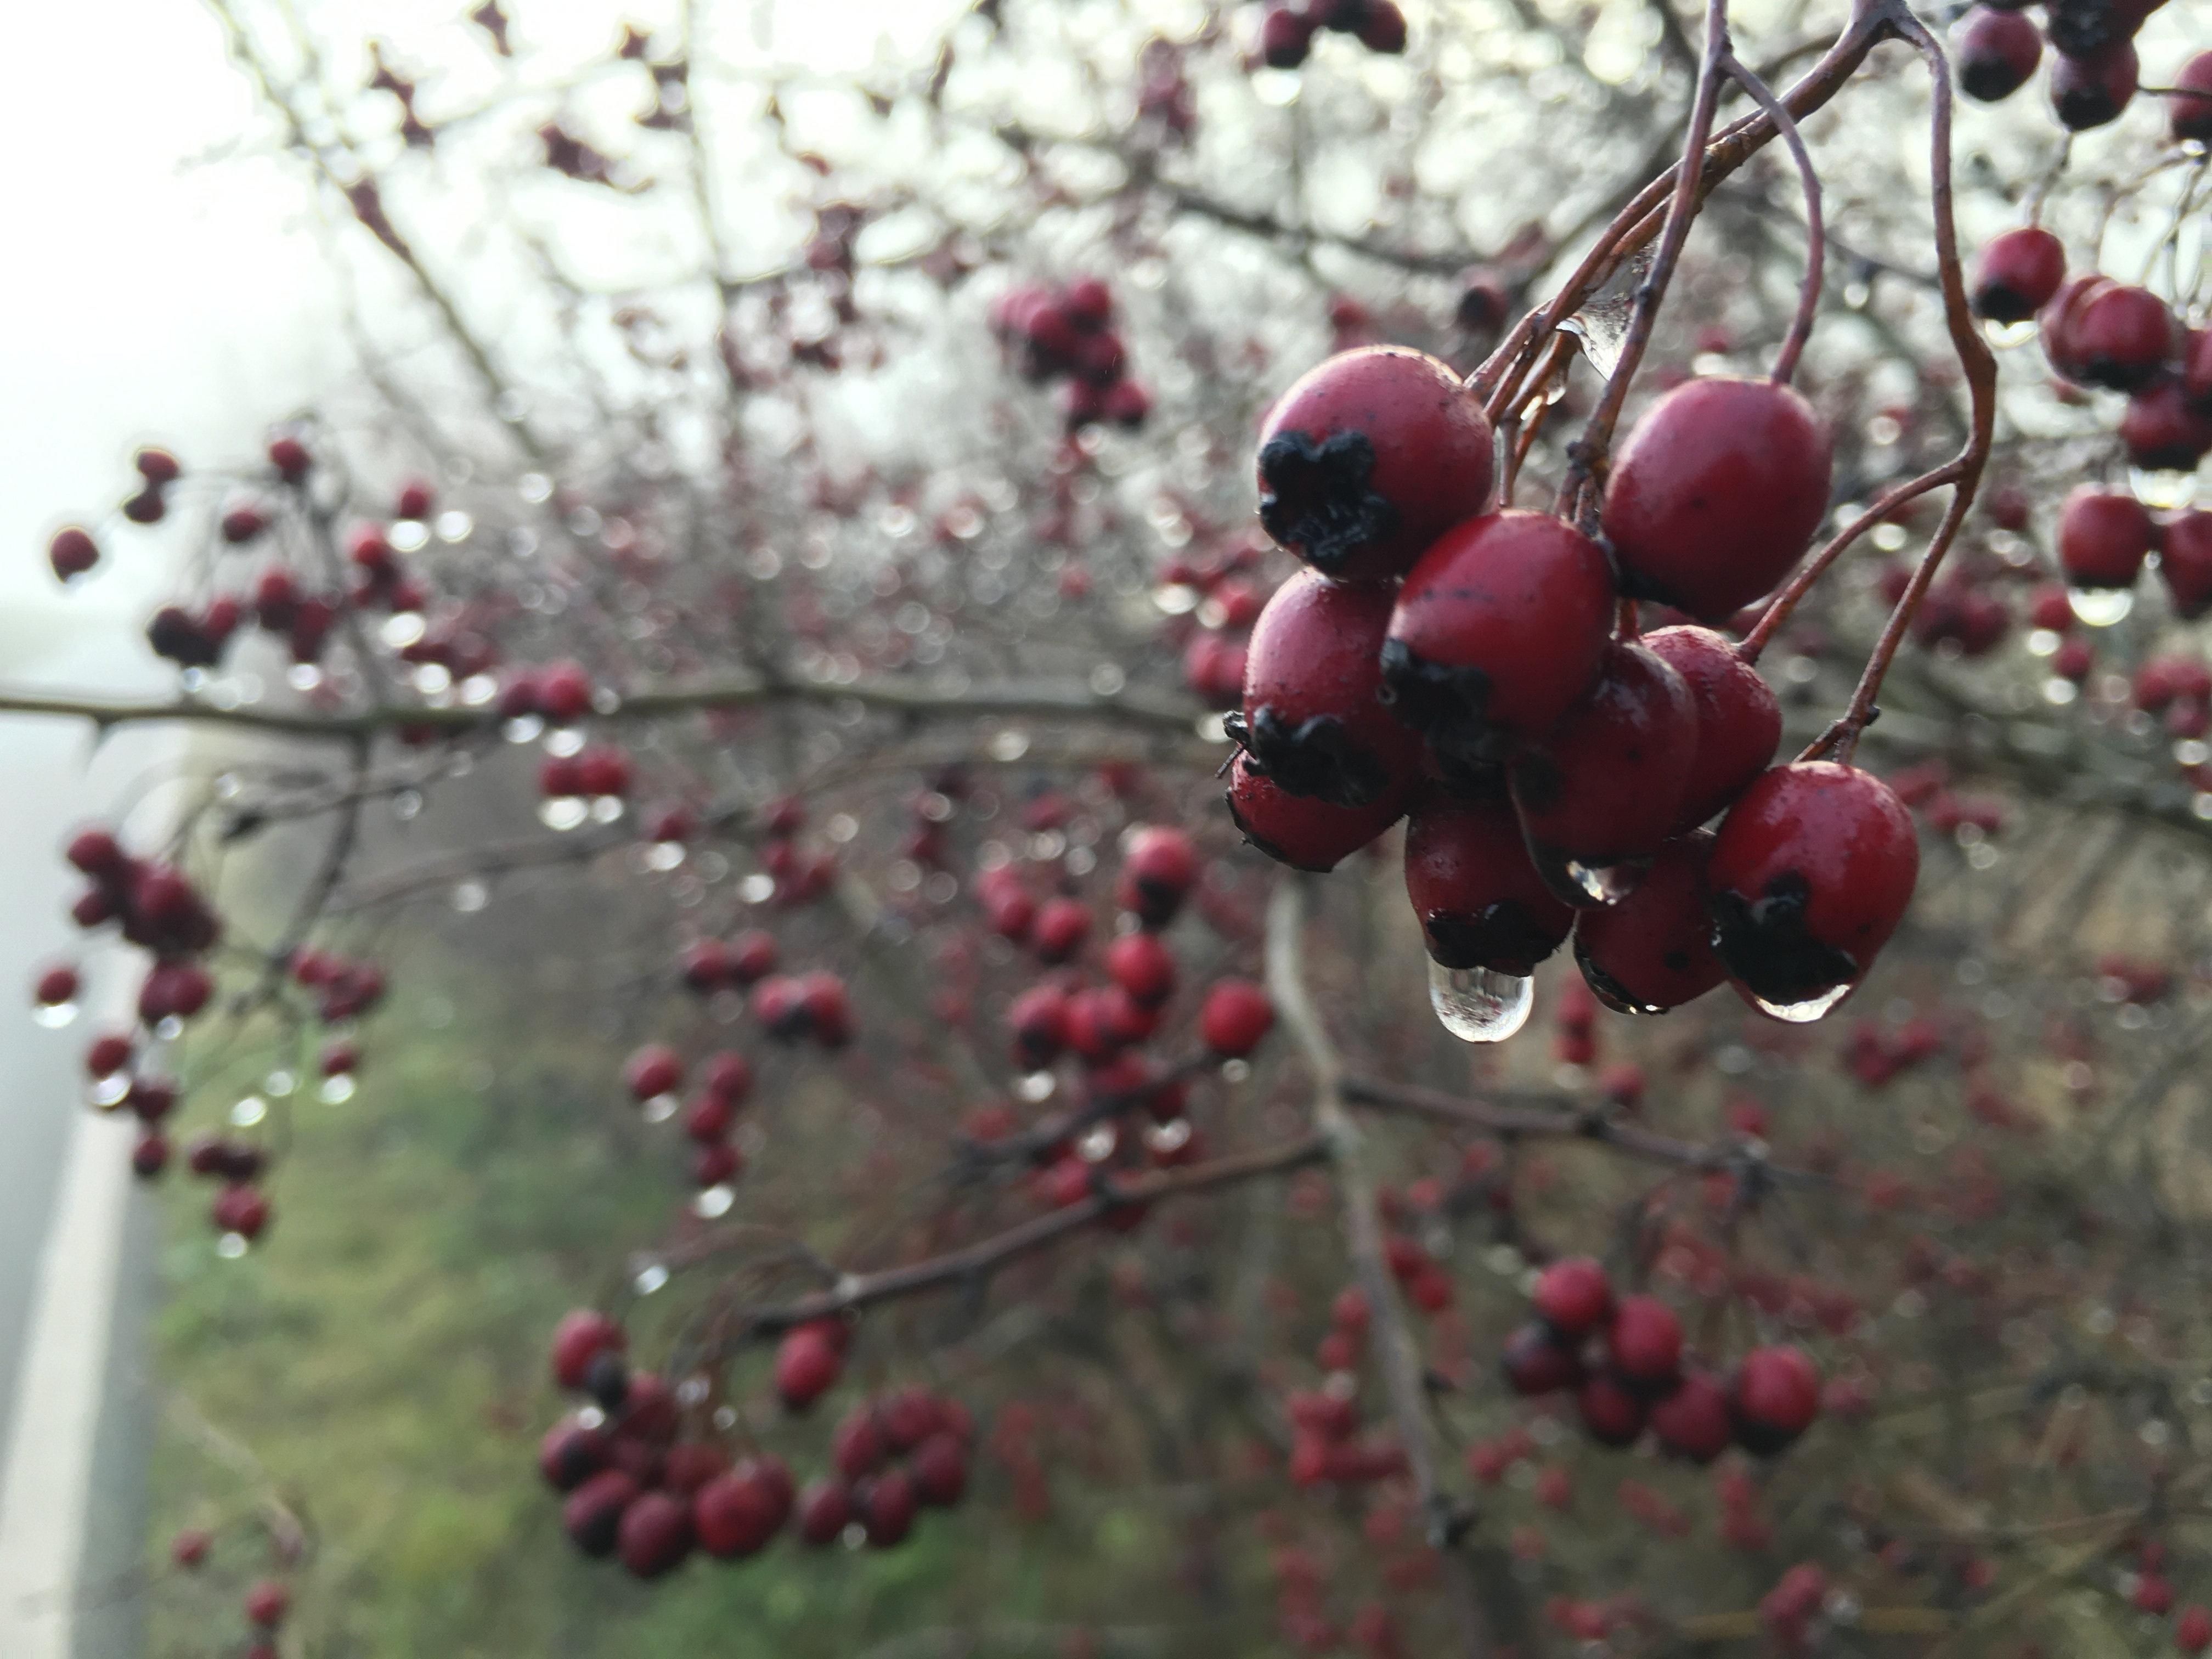
tree, branch, blossom, plant, fruit, berry, flower, food, produce, flora, shrub, flowering plant, rose family, land plant